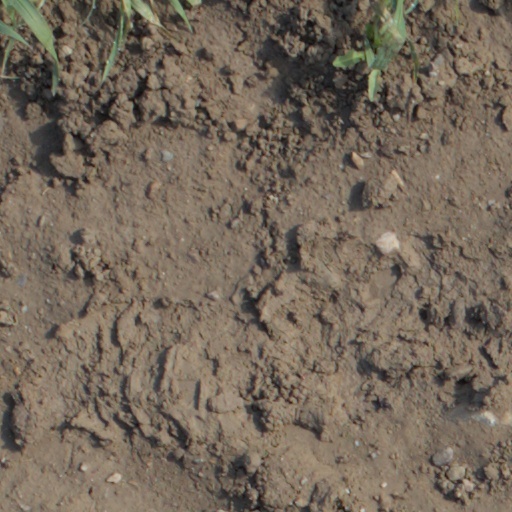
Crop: wheat